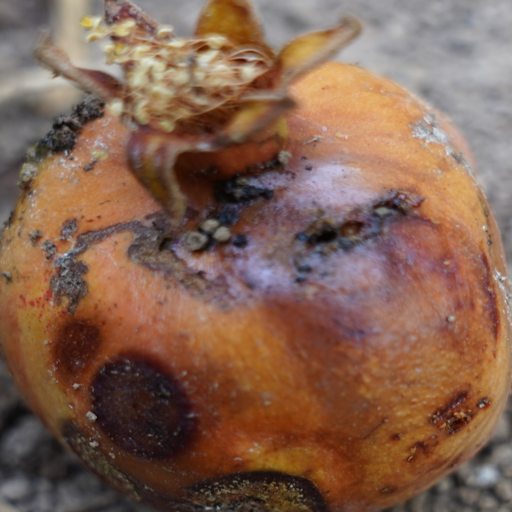
Label: Ectomyelois ceratoniae